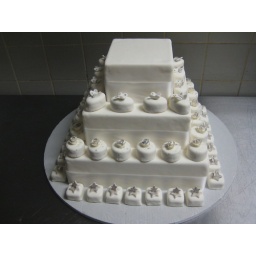
white wedding cake with matching minis around